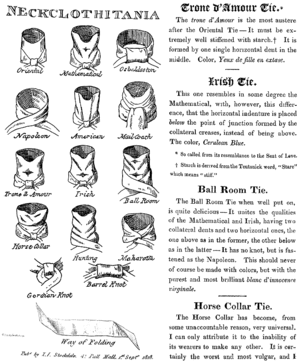
Kravat
Forskelligt bundne kravatter i en satirisk instruktionsbog fra 1818.
Kravat er et halsbind, færdigbundet slips eller andet klæde traditionelt båret af mænd til at binde om halsen, oftest dekorativt. Kravatten kaldes undertiden også en ascot.